Tirparappu Waterfalls

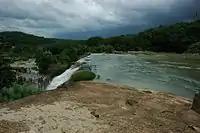

Thirparappu Waterfalls is located near Kulasekharam town in Kanyakumari district, Tamil Nadu state, India.